John Morgan Wilson

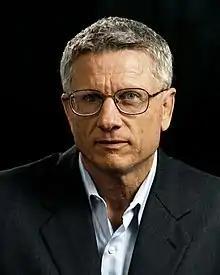
Wilson in 2020

John Morgan Wilson (born September 19, 1945) is an American journalist and author of crime fiction, notably the Benjamin Justice mystery novels. The books feature a reclusive ex-reporter, ruined by a Pulitzer scandal and haunted by personal loss, who operates out of West Hollywood, California, becoming enmeshed in murder investigations in and around Los Angeles.